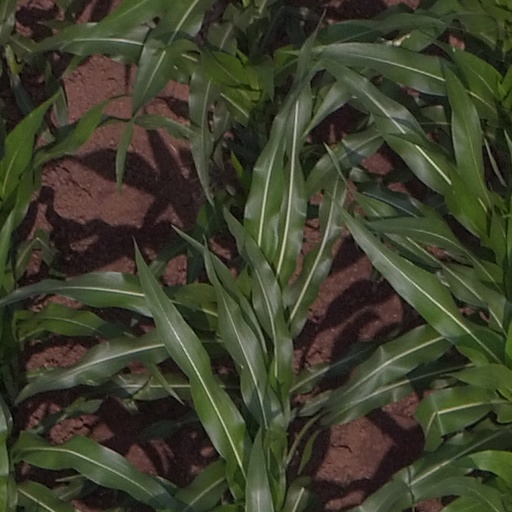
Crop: maize; corn